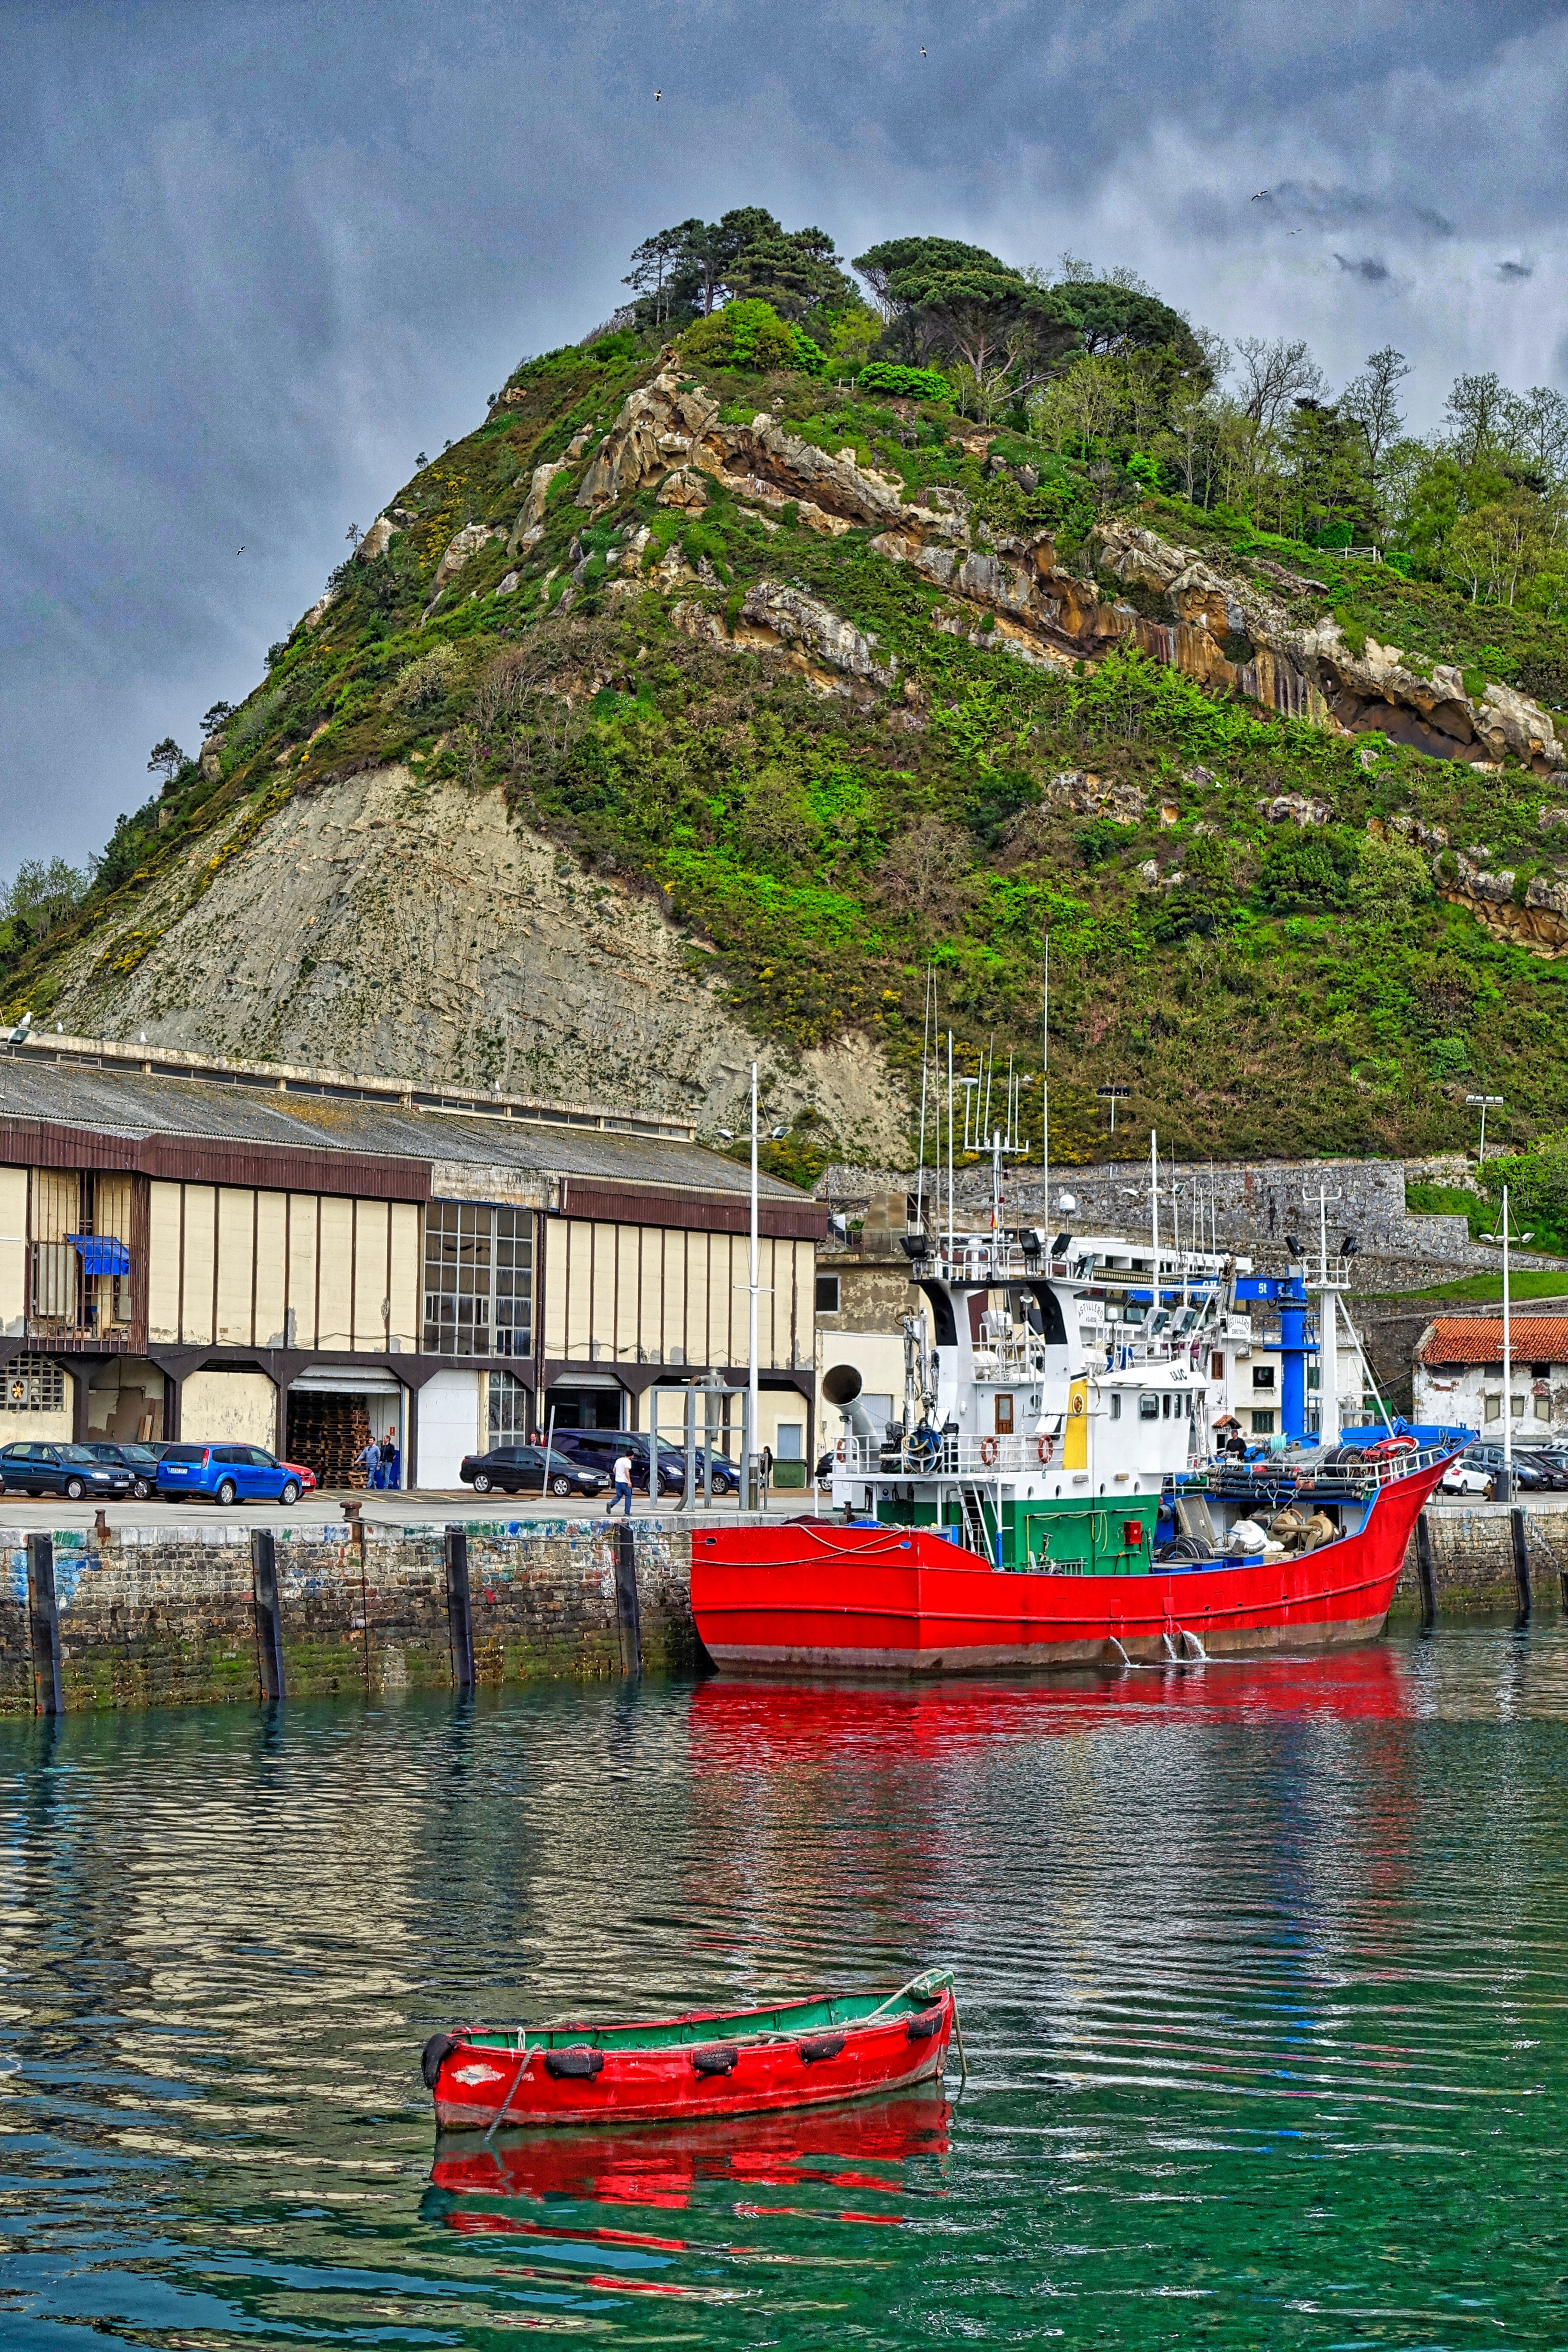
sea, coast, boat, river, vacation, vehicle, fishing, bay, harbor, harbour, marina, port, waterway, body of water, nautical, boating, boats, watercraft